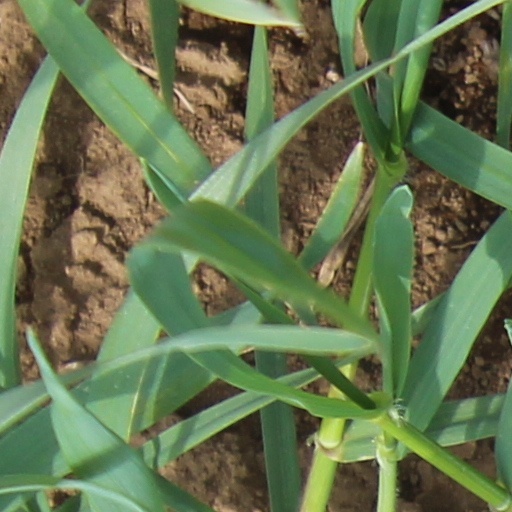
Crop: wheat